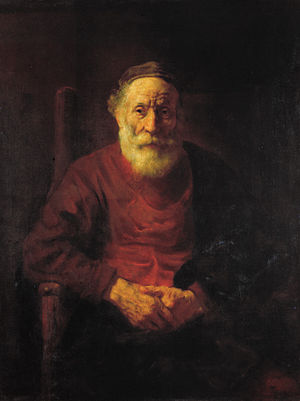
Chiaroscuro
En gammel mand i rødt', Rembrandt
Chiaroscuro betegner inden for maleriet anvendelsen af lys og skygge i et maleri, især hvis farverne er stærkt kontrasterende. Caravaggio og Rembrandt er kendt for denne teknik, som var særlig værdsat i 1600-tallet.